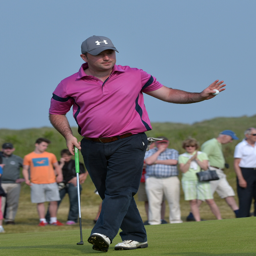
person holes his par putt on the 17th green during the final round sponsored east .